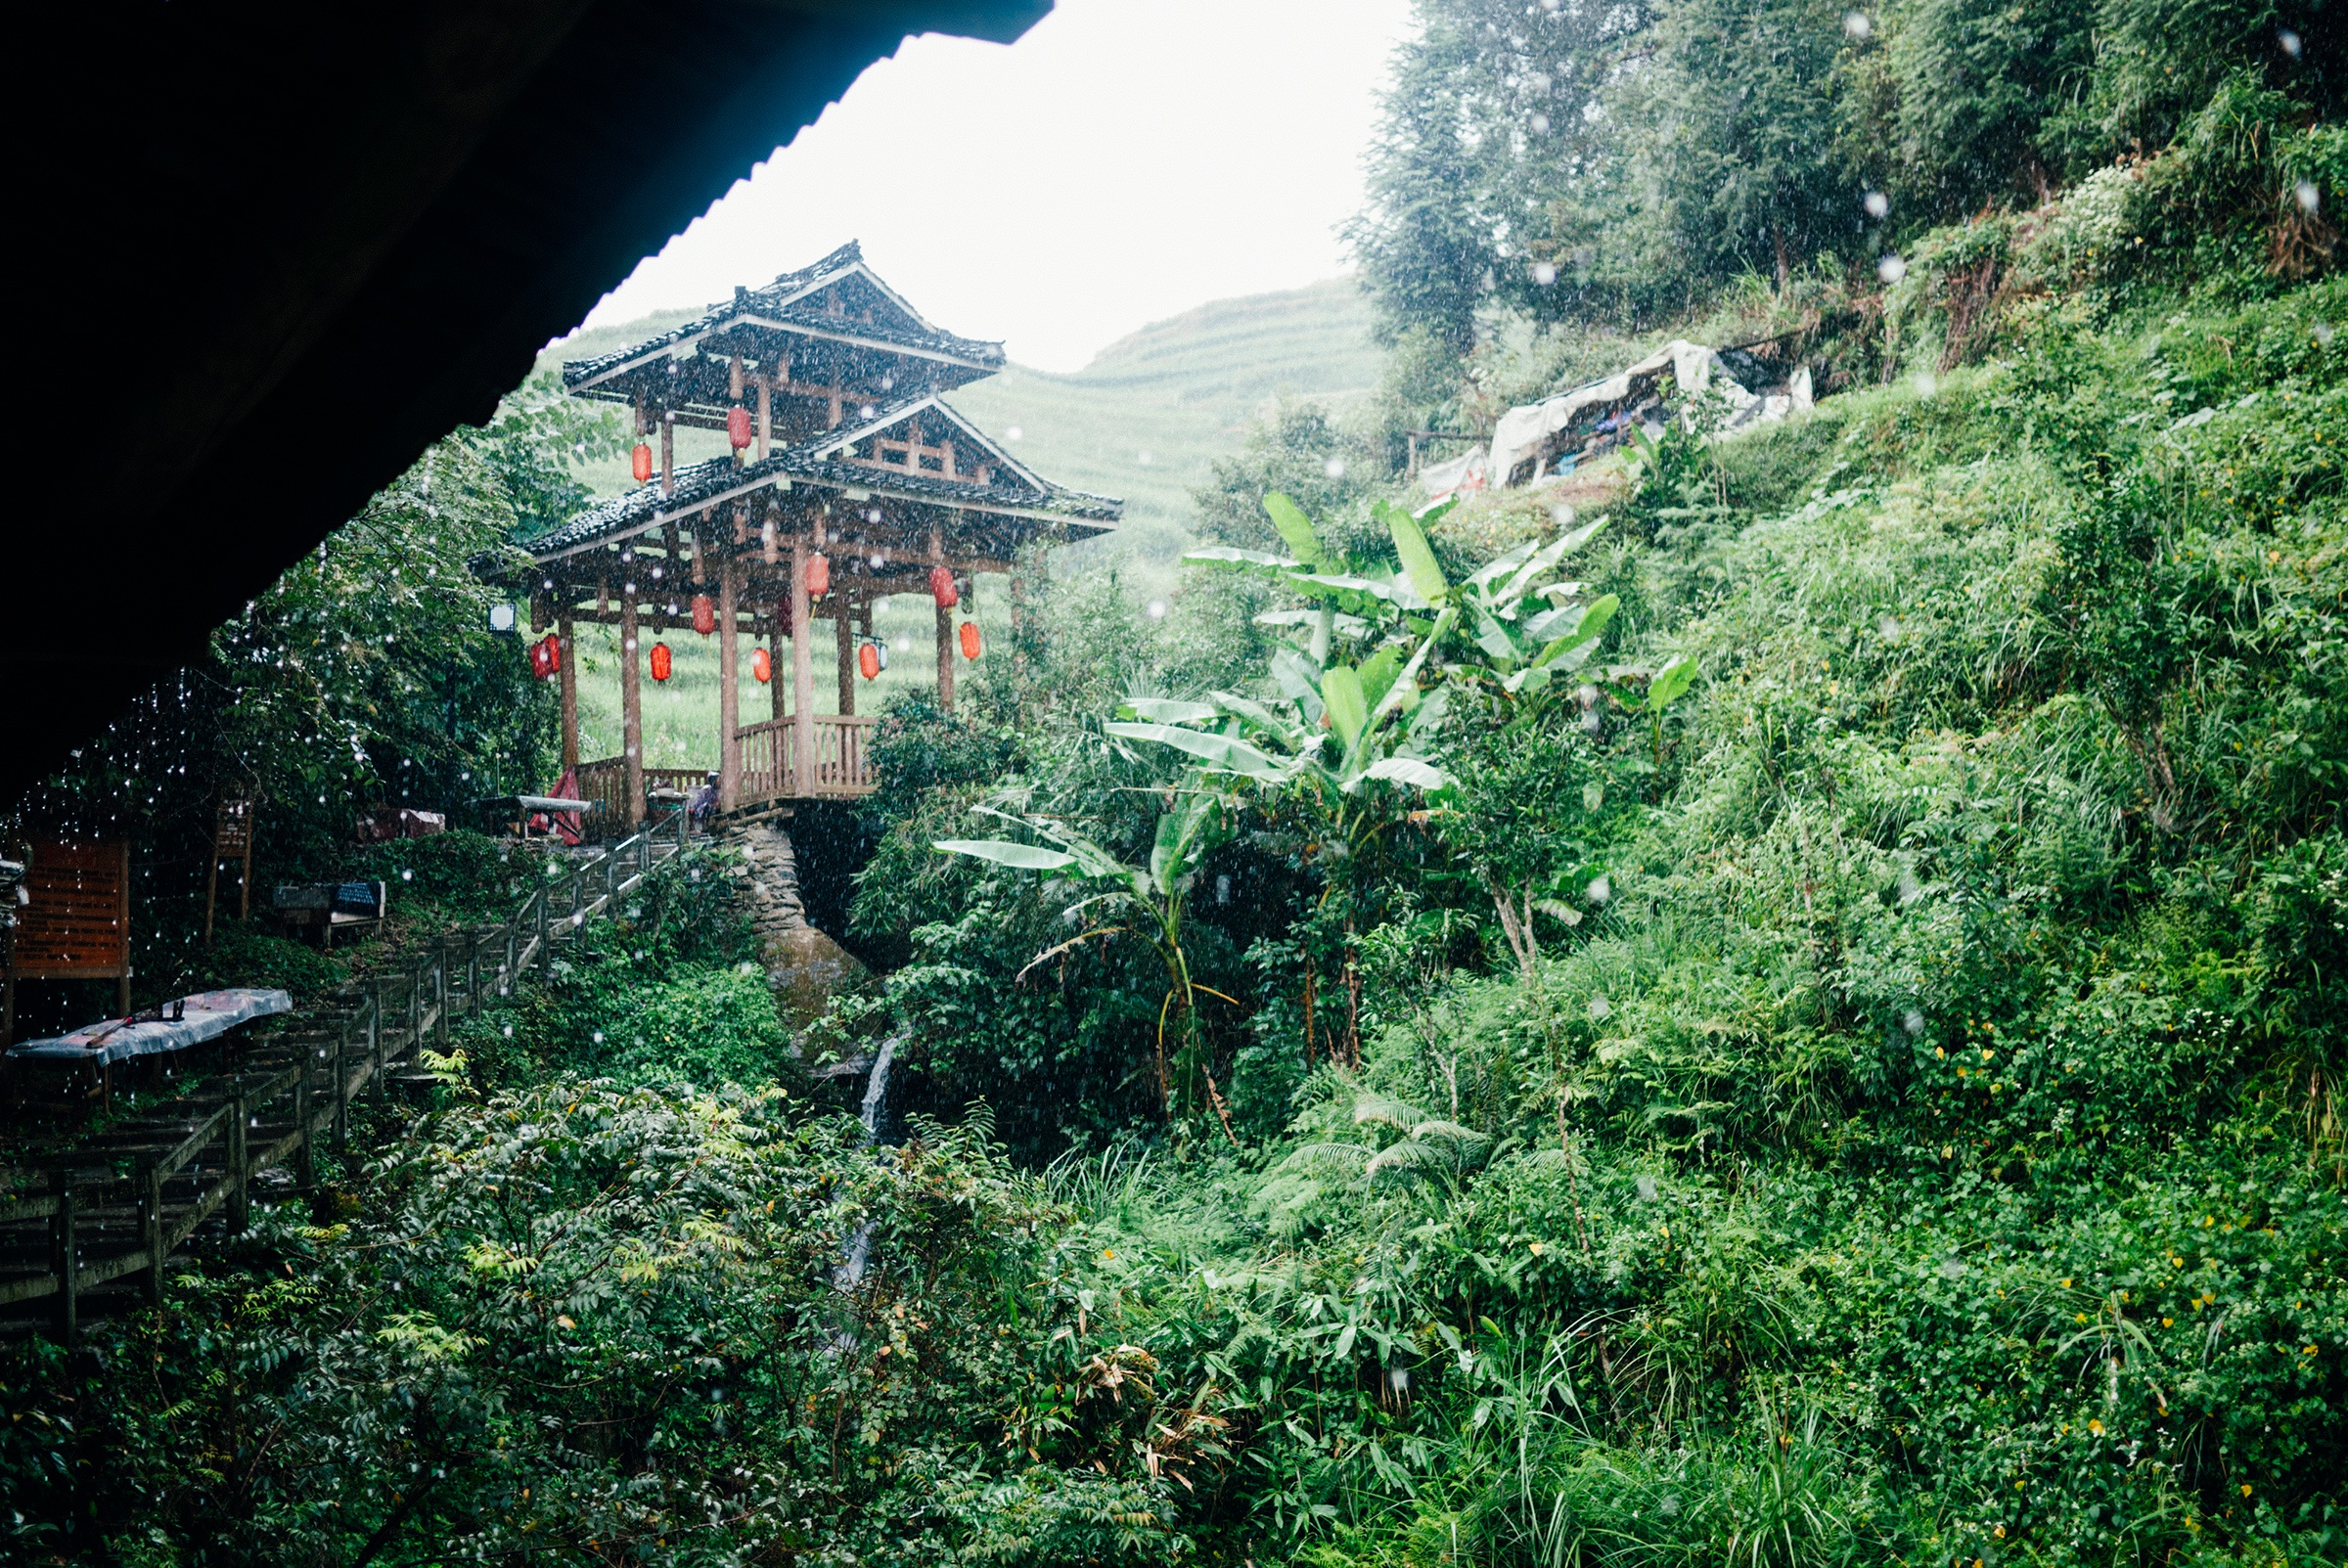
forest, mountain range, jungle, rainforest, rural area, geological phenomenon